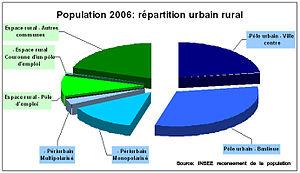
Schéma donnant la répartition de la population de l'Aquitaine entre rural et urbain
L'Aquitaine est une ancienne région administrative du Sud-Ouest de la France. Elle comprenait cinq départements : la Dordogne, la Gironde, les Landes, le Lot-et-Garonne et les Pyrénées-Atlantiques. Son chef-lieu, Bordeaux, en était aussi la plus grande ville. Cette région administrative tirait son nom d'une partie de la Gaule, dont les contours ont évolué depuis l'Antiquité pour se fixer au XIIᵉ siècle à l'ensemble du Poitou, du Limousin, de l'Angoumois, de la Saintonge, du Périgord et de la Gascogne regroupés autour de Bordeaux dans le Duché d'Aquitaine. Ses habitants étaient appelés les Aquitains.